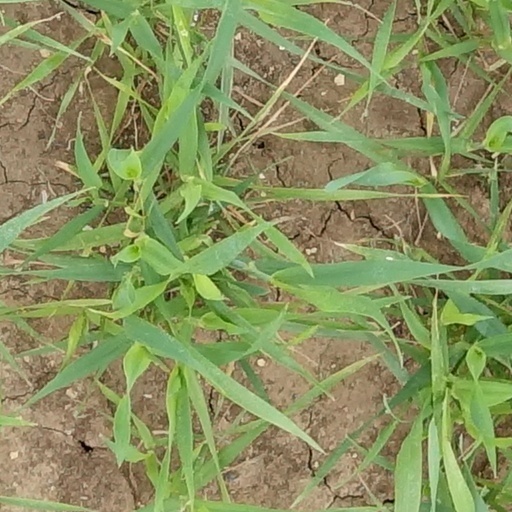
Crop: wheat